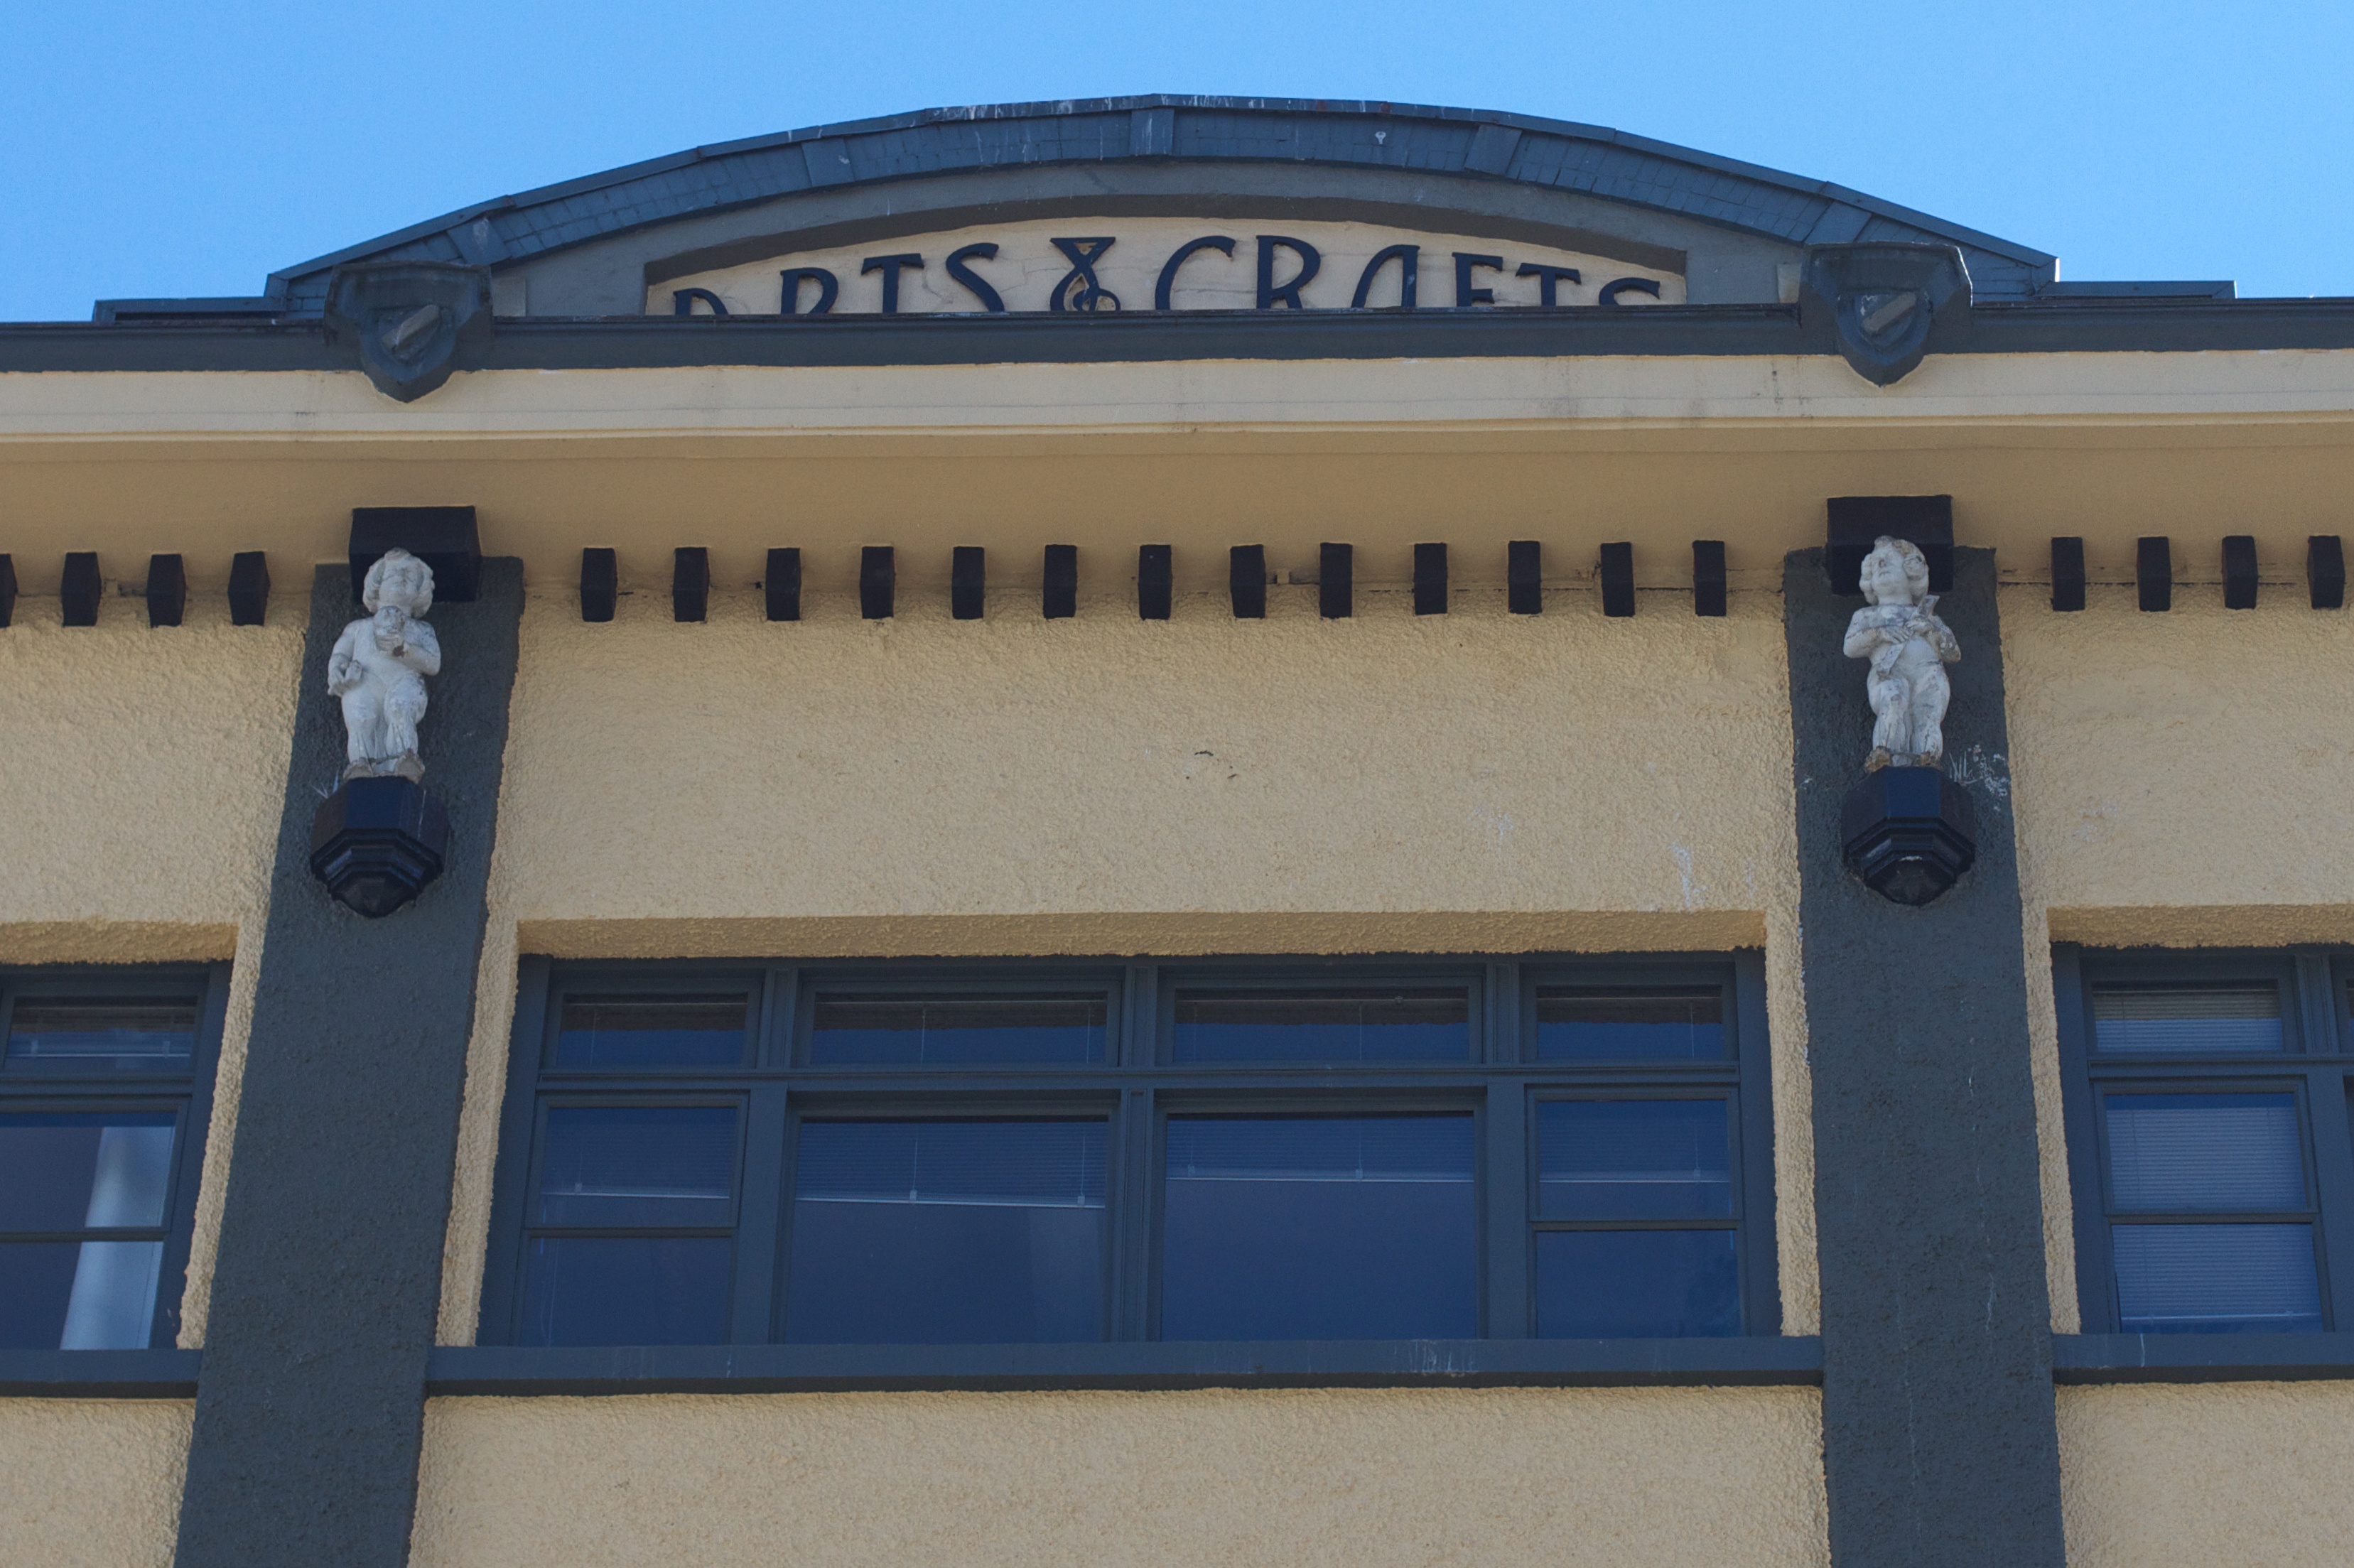
architecture, building, palace, facade, property, blue, synagogue